New Heart

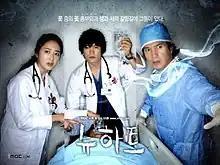
Promotional poster for "New Heart"

New Heart is a 2007 South Korean television series, starring Ji Sung, Kim Min-jung, Cho Jae-hyun and Lee Ji-hoon. Directed by Park Hong-kyun and written by Hwang Eun-kyung, it aired on MBC from December 12, 2007 to February 28, 2008 on Wednesdays and Thursdays at 21:55 for 23 episodes.